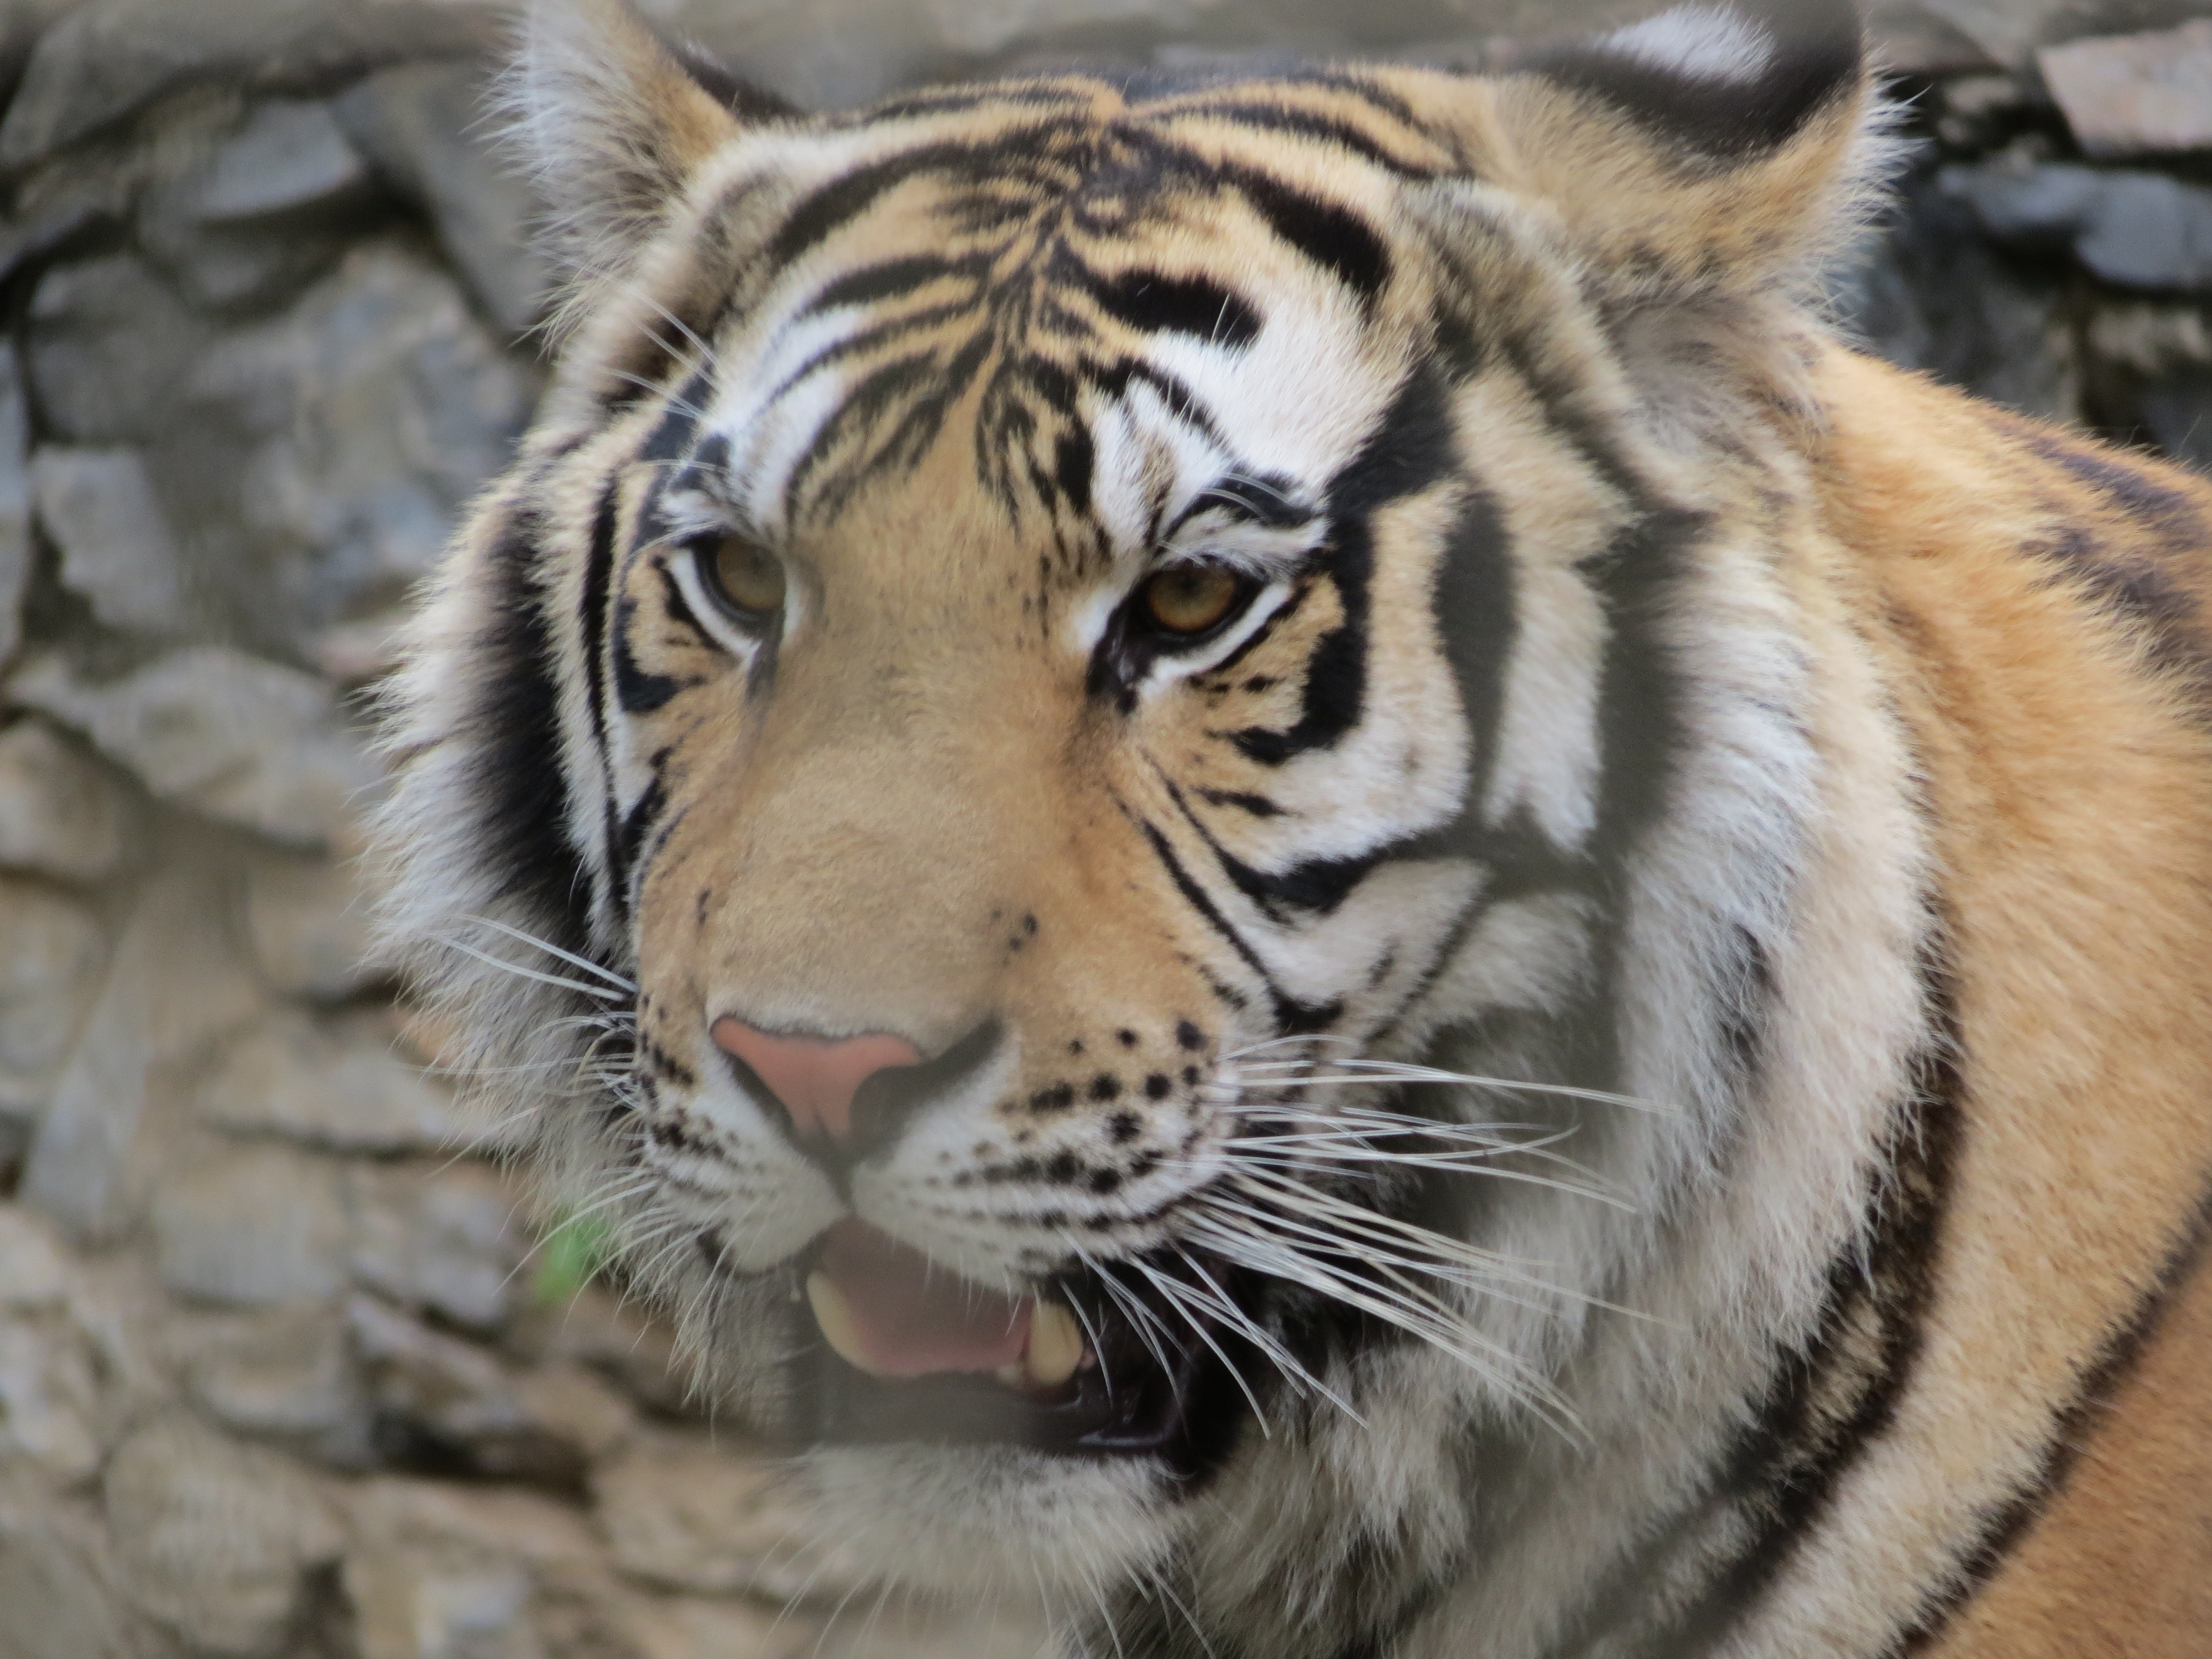
wildlife, zoo, mammal, fauna, close up, whiskers, tiger, vertebrate, brazil, leone, big cats, cat like mammal, sorocaba